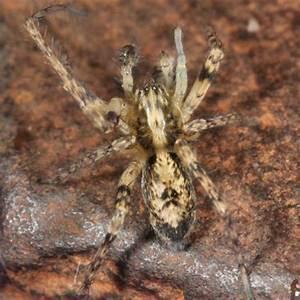
spider